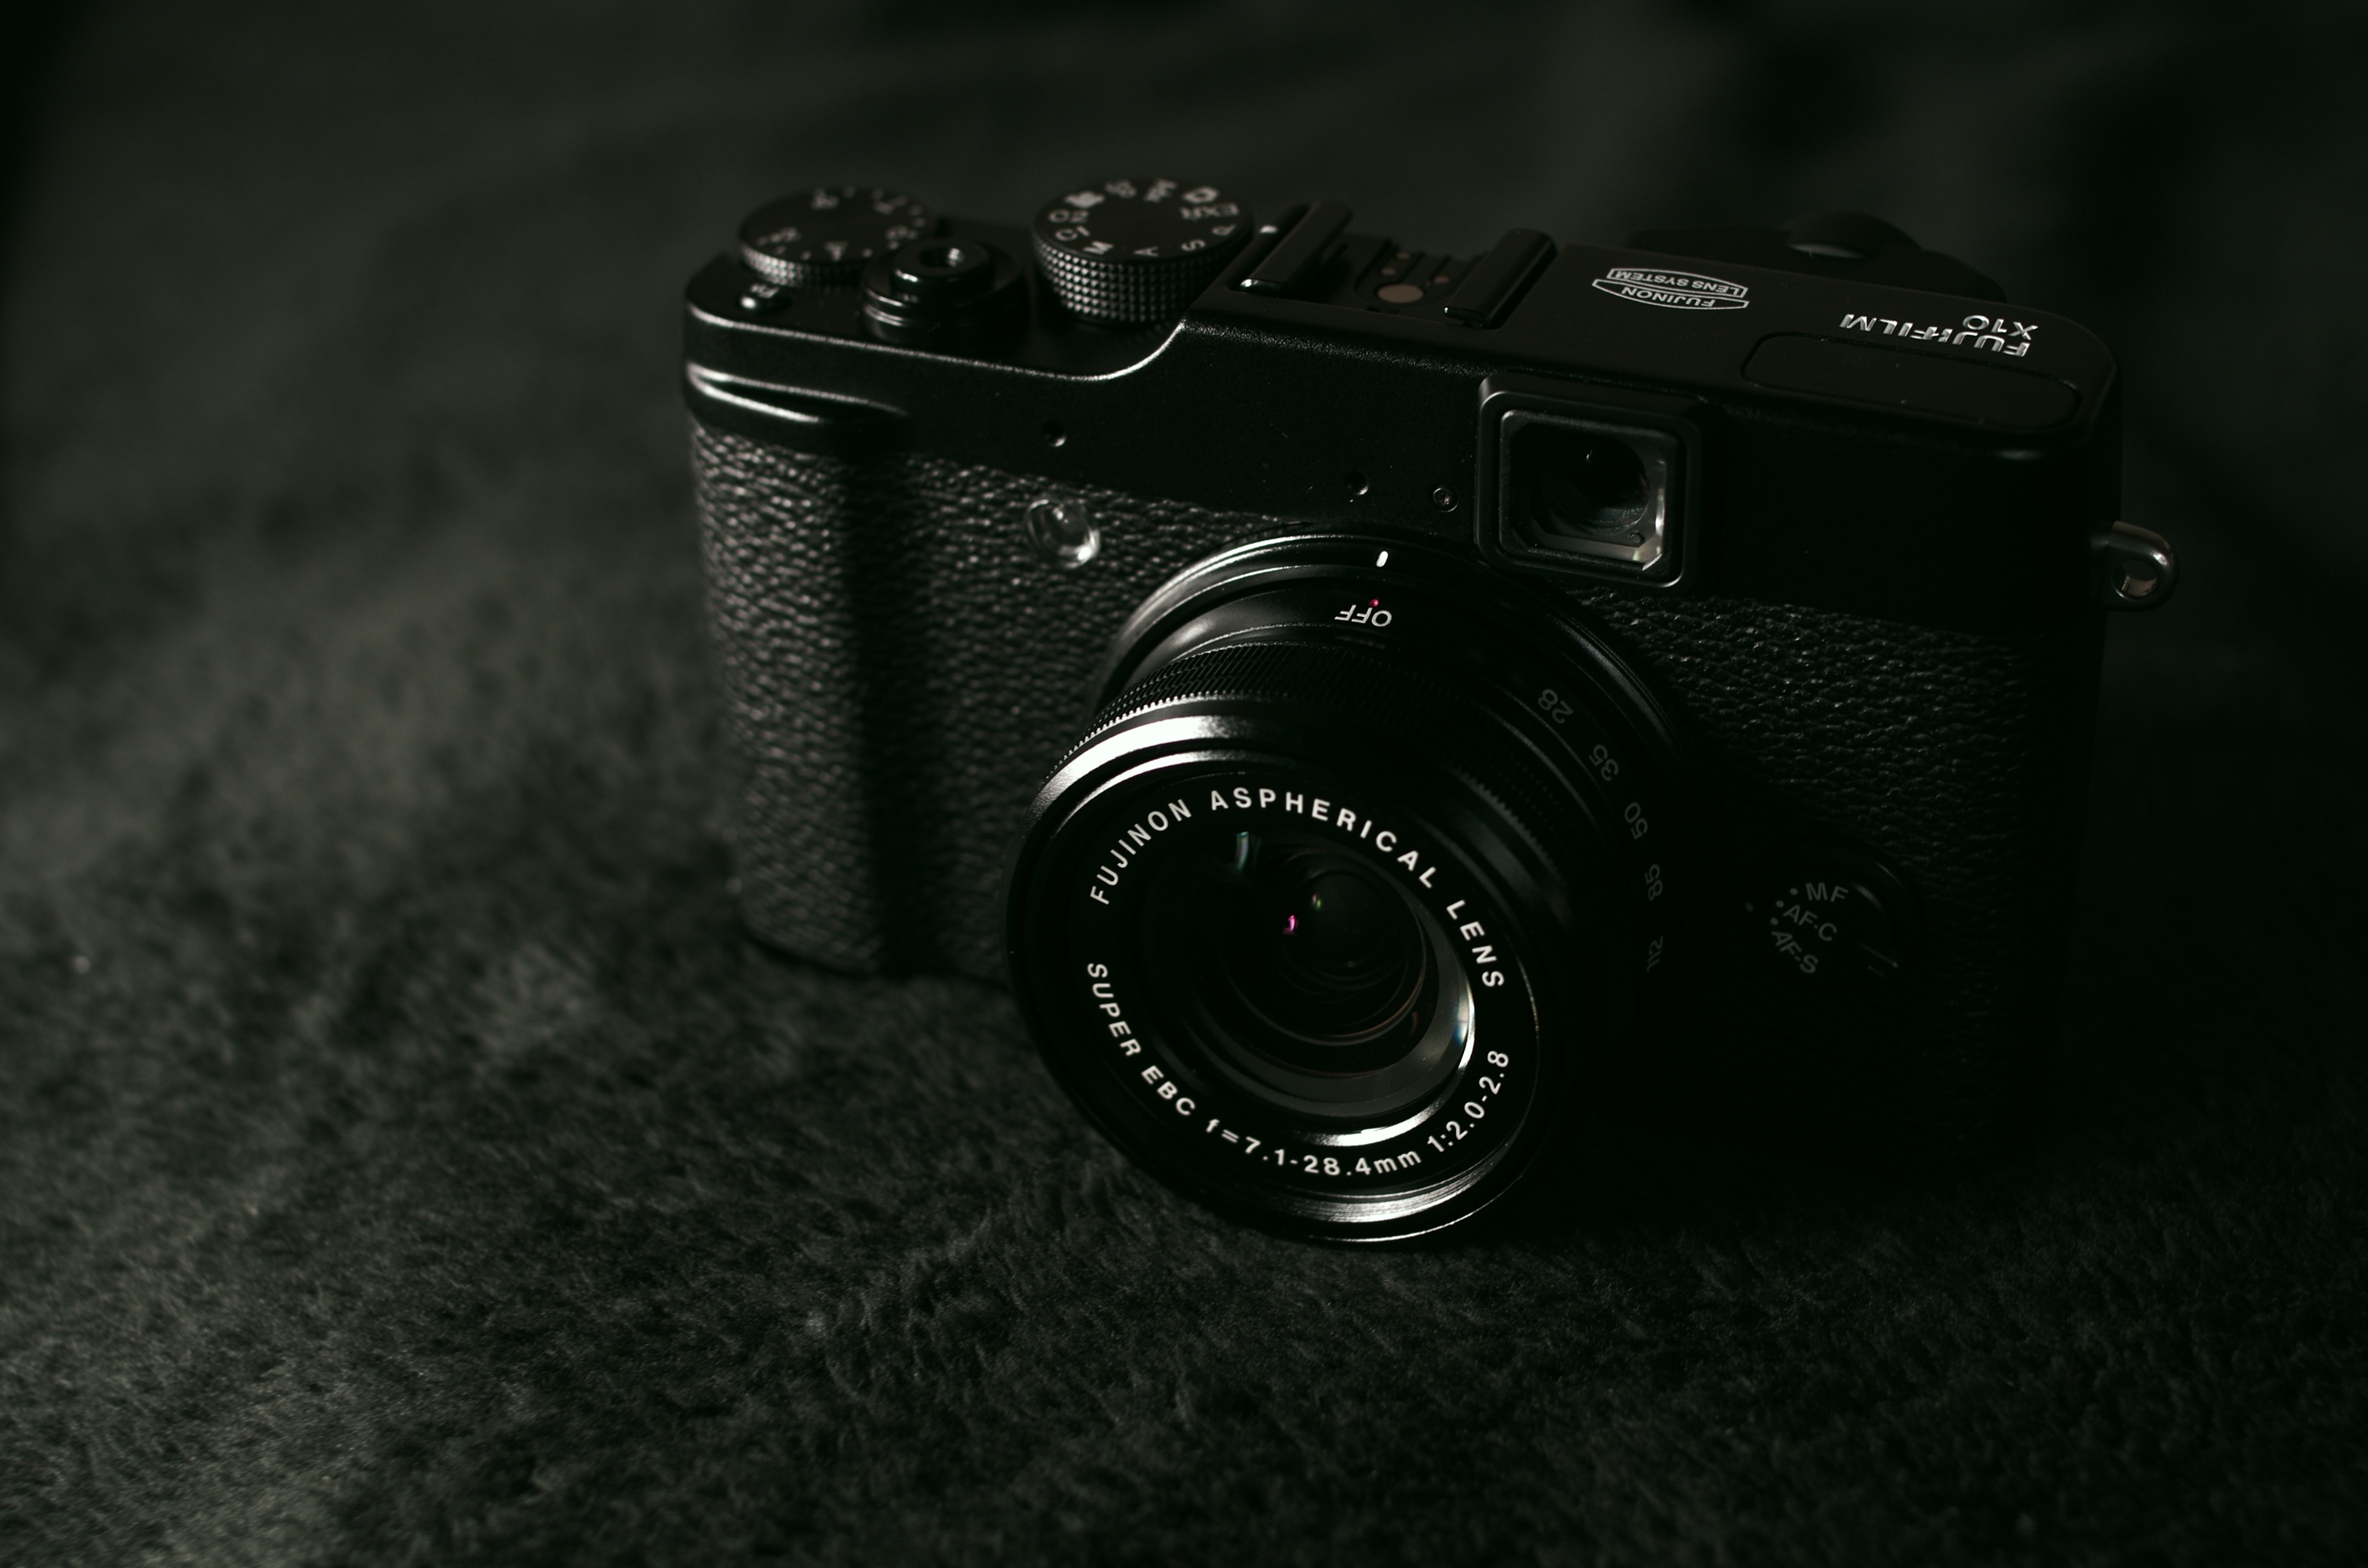
black and white, camera, photography, lens, black, monochrome, reflex camera, digital camera, photograph, camera lens, monochrome photography, digital slr, single lens reflex camera, cameras optics, mirrorless interchangeable lens camera